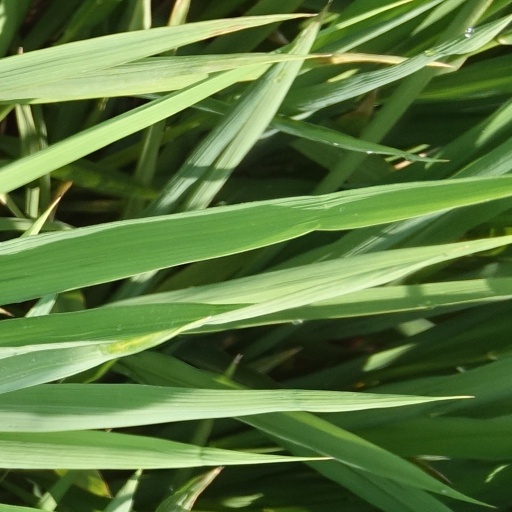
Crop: rice